Lynn Canal

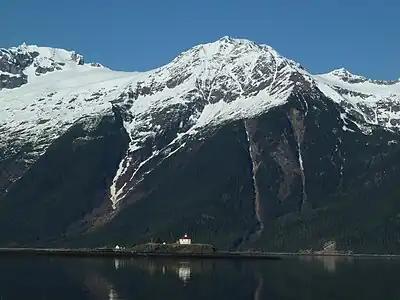
Eldred Rock Light and avalanche chutes in Lynn Canal

Lynn Canal's location as a penetrating waterway into the interior connects Skagway and Haines, Alaska, to Juneau and the rest of the Inside Passage thus making it a major route for shipping, cruise ships, and ferries.